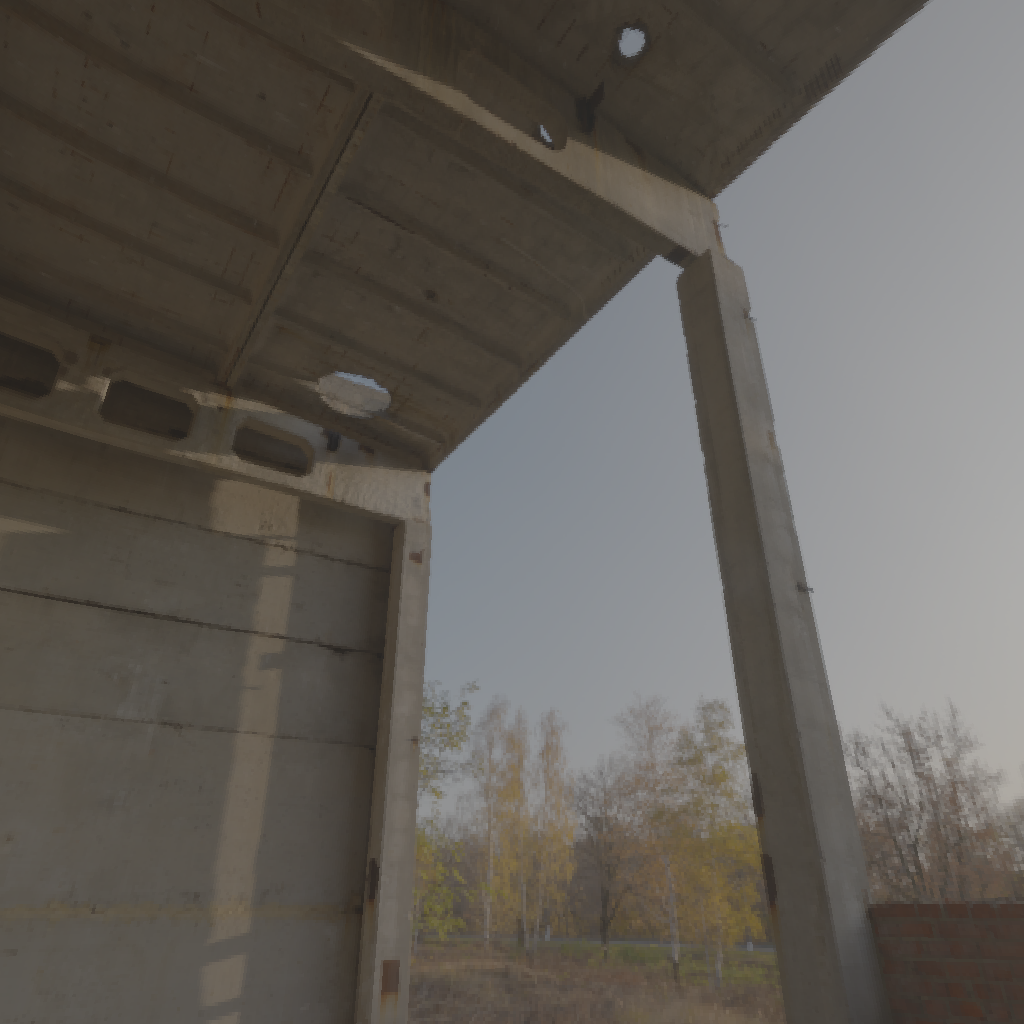
scene-linear HDR photo, Reinforced Concrete 01, outdoor, with visible sun, tree, sun, grass, concrete, rubble, indoor, urban, sunrise-sunset, clear, medium contrast, natural light, high dynamic range, physically based lighting